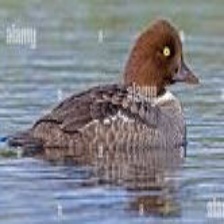
Species: BARROWS GOLDENEYE
Scientific name: BUCEPHALA ISLANDICA
ImageNet parent category: drake